Mount Kumgang Tourist Region

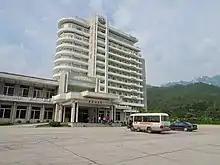
Kumgangsan Hotel at Mt Kumgang

In July 2008, Park Wang-ja, a 53-year-old South Korean tourist, was shot twice and killed when she entered a military area, according to the North Korean government. The South Korean request for a joint inquiry was denied. Forensic tests done on Park suggest that she was standing still or walking slowly when shot. This contradicted the North Korean claim that she was running and did not heed warnings. Immediately after the shooting, the South Korean government suspended tours to the resort. In August 2008 the North Koreans announced that they would expel "unnecessary" South Korean workers from the resort.